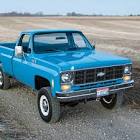
Vehicle type: Cars